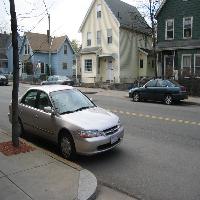
Weather: cloudy or overcast